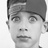
Emotion: surprise